James Monroe

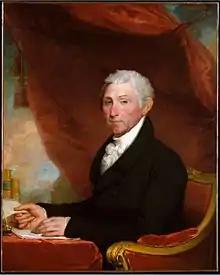
Portrait of President Monroe by Gilbert Stuart,

In January 1821, Adams first expressed the idea that the American double continent should be closed to further colonization by foreign powers. The idea, which was later adopted by Monroe, was influenced by the Adams–Onís Treaty and the negotiations on border disputes in the Oregon Country. Adams emphasized that the further colonization of America, except for Canada, should be in the hands of the Americans themselves. This later became a principle in Monroe's administration. After the Spanish Revolution of 1820 was ended by France, Secretary of War Calhoun and British Foreign Secretary George Canning warned Monroe that European powers might intend to intervene in South America, increasing the pressure on him to speak out on the future of the Western Hemisphere.